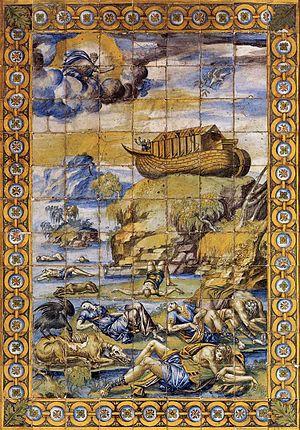
Histoire du déluge
L'histoire de la céramique commence à une époque inconnue, mais elle existait déjà dans la préhistoire. Aujourd'hui, la céramique est toujours fabriquée et utilisée, que ce soit pour des objets décoratifs ou pour des utilisations industrielles.
Masséot Abaquesne, né vers 1500 à Cherbourg et mort en 1564 à Sotteville-lès-Rouen, est un céramiste et faïencier français. Il a notamment travaillé au château d'Écouen et de la Bastie d'Urfé.
À partir du début du XVIᵉ siècle, la faïence de Rouen acquiert une renommée nationale. La qualité de ses modèles et de ses motifs en fait le décor privilégié des demeures d'une noblesse sensible au nouvel art de vivre de la Renaissance.
La faïence, du nom de la ville italienne de Faenza où elle fut rendue célèbre, est une poterie, par métonymie un objet, de terre émaillée ou vernissée, ordinairement à fond blanc.